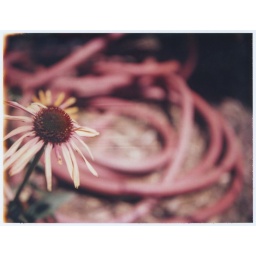
Hose takes over flower bed